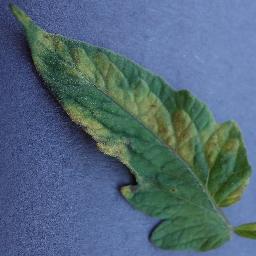
Label: Tomato___Leaf_Mold